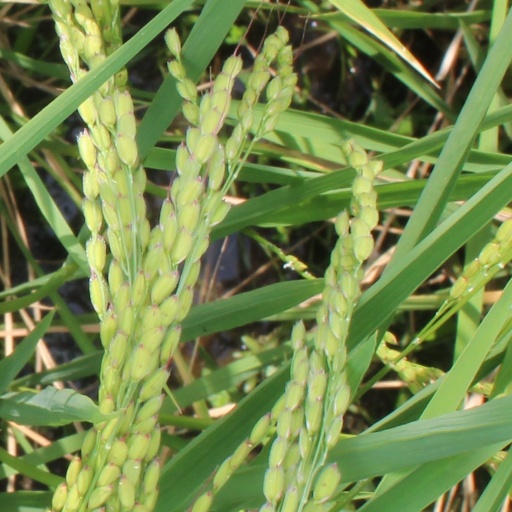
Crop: rice